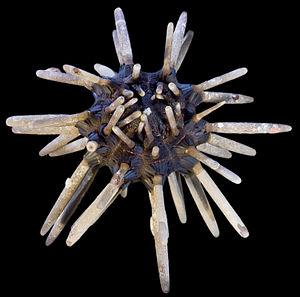
Phyllacanthus imperialis - Oursin baguette - Face ventrale - Cidaridae - 22cm - Philippines
L'oursin impérial est une espèce d'oursin de la famille des cidaridae et du genre Phyllacanthus. On l'appelle aussi « oursin baguette » et improprement « oursin crayon ».